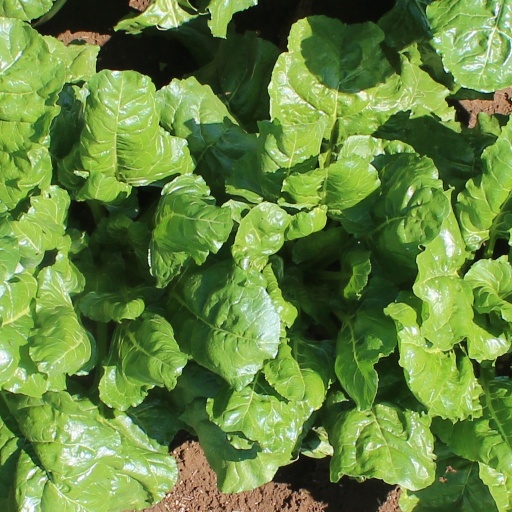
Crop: sugar beet